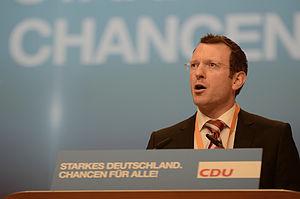
Jan-Marco Luczak est un avocat et homme politique allemand.